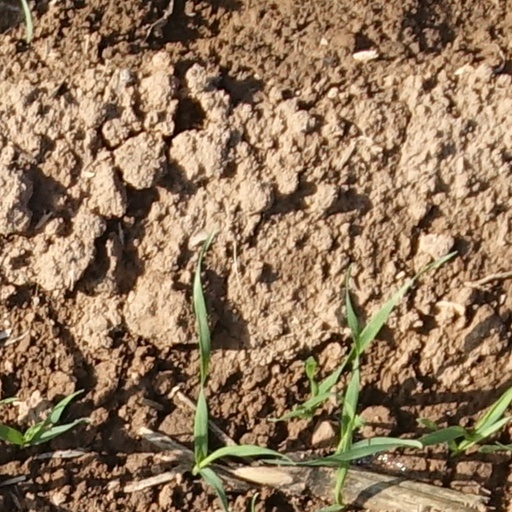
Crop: wheat